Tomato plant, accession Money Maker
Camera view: bottom (45 deg); turntable rotation: 150 degrees
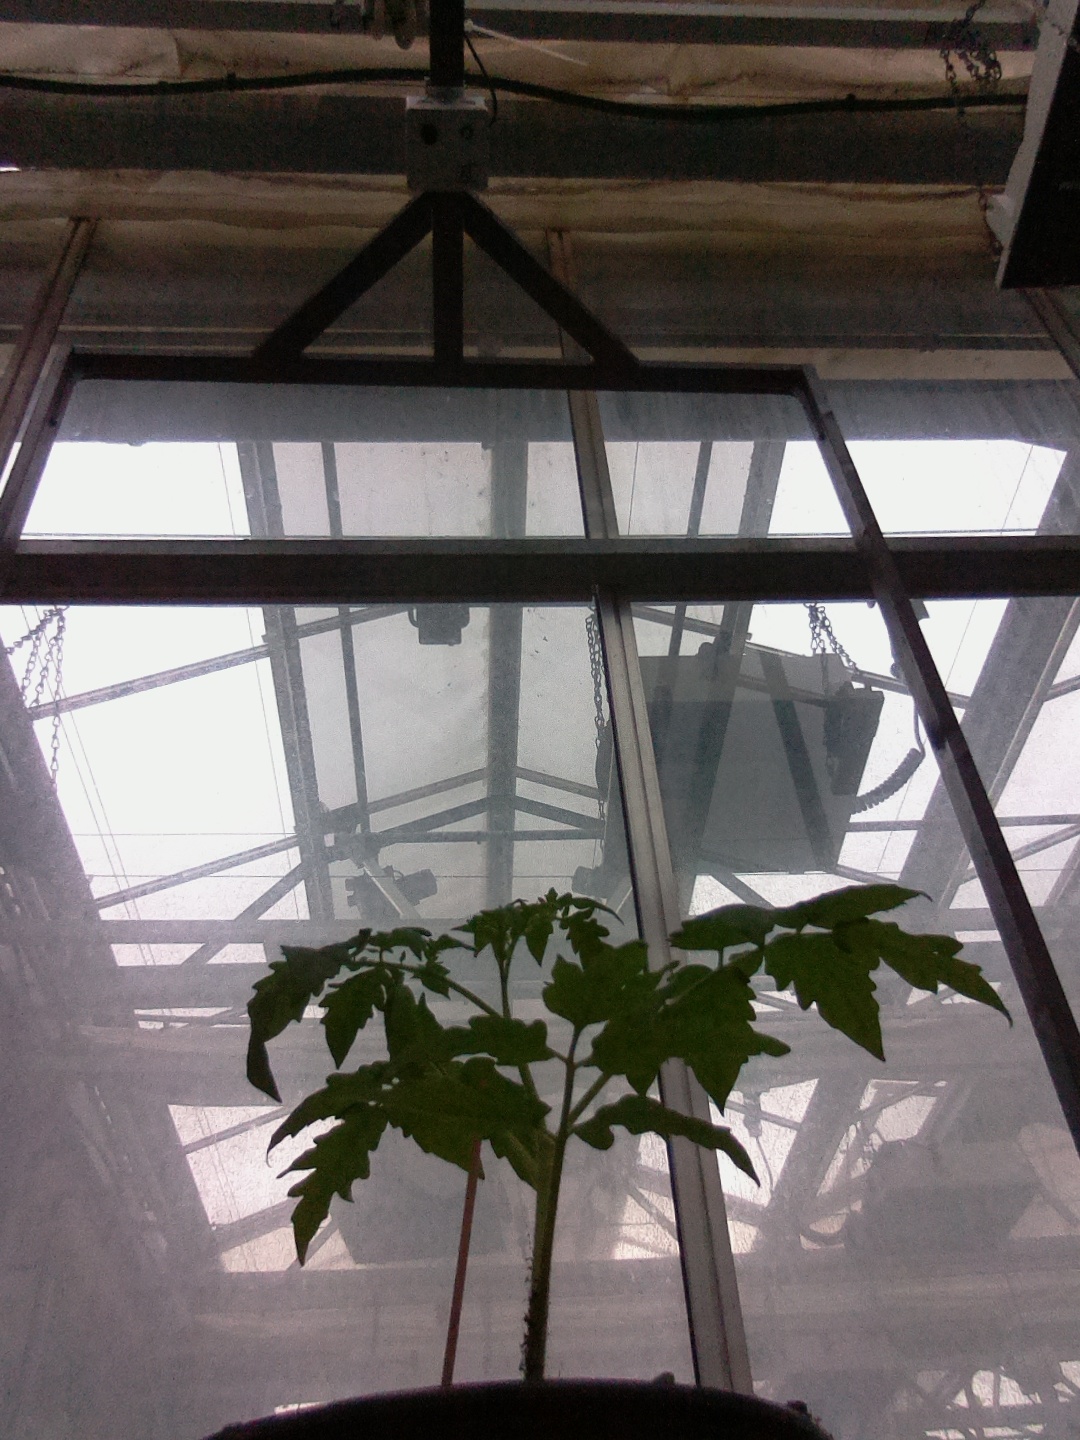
BBCH growth stage 13: 6 of true leaves visible